The Accompanist

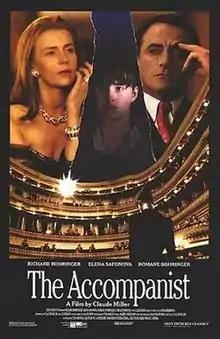
French theatrical release poster

The Accompanist (French: "L'Accompagnatrice") is a 1992 French film directed by Claude Miller from a novel by Nina Berberova, and starring Romane Bohringer, Yelena Safonova and Richard Bohringer.